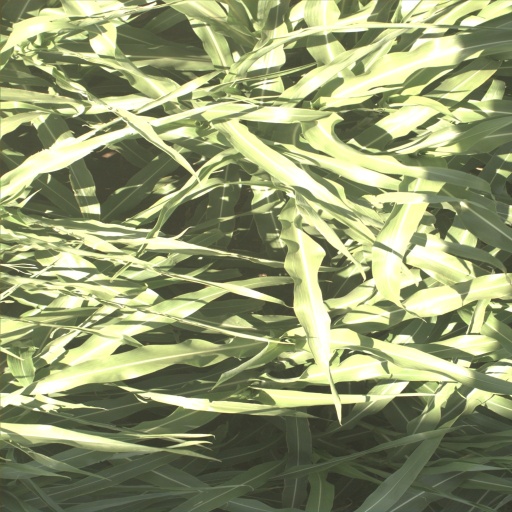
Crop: sorghum